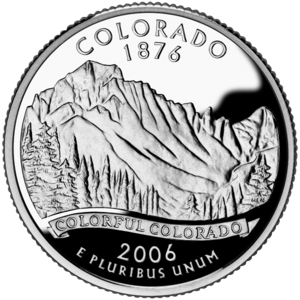
Le Colorado est un État de l'Ouest américain. Sa capitale est Denver, qui forme avec Aurora une métropole de 3 214 218 habitants, soit plus de la moitié de la population de l'État. Le Colorado est surnommé l'« État du centenaire » car il a intégré l'Union en 1876, 100 ans après la déclaration d'indépendance des États-Unis.
Les 50 State Quarters sont une série de cinquante pièces d'un quart de dollar américain émise par l'United States Mint de 1999 à 2008 pour faire connaître les différents États des États-Unis. Ces pièces ont été émises au rythme de cinq par an, par ordre d'entrée des États dans l'Union.